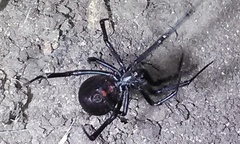
Species: Lactrodectus_hesperus